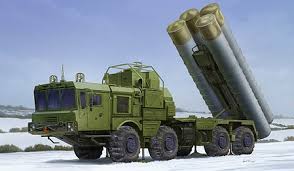
Label: 30N6E